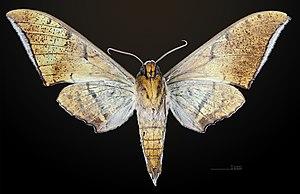
Ambulyx wildei est une espèce d'insectes lépidoptères de la famille des Sphingidae, sous-famille des Smerinthinae, tribu des Ambulycini, et du genre Ambulyx.